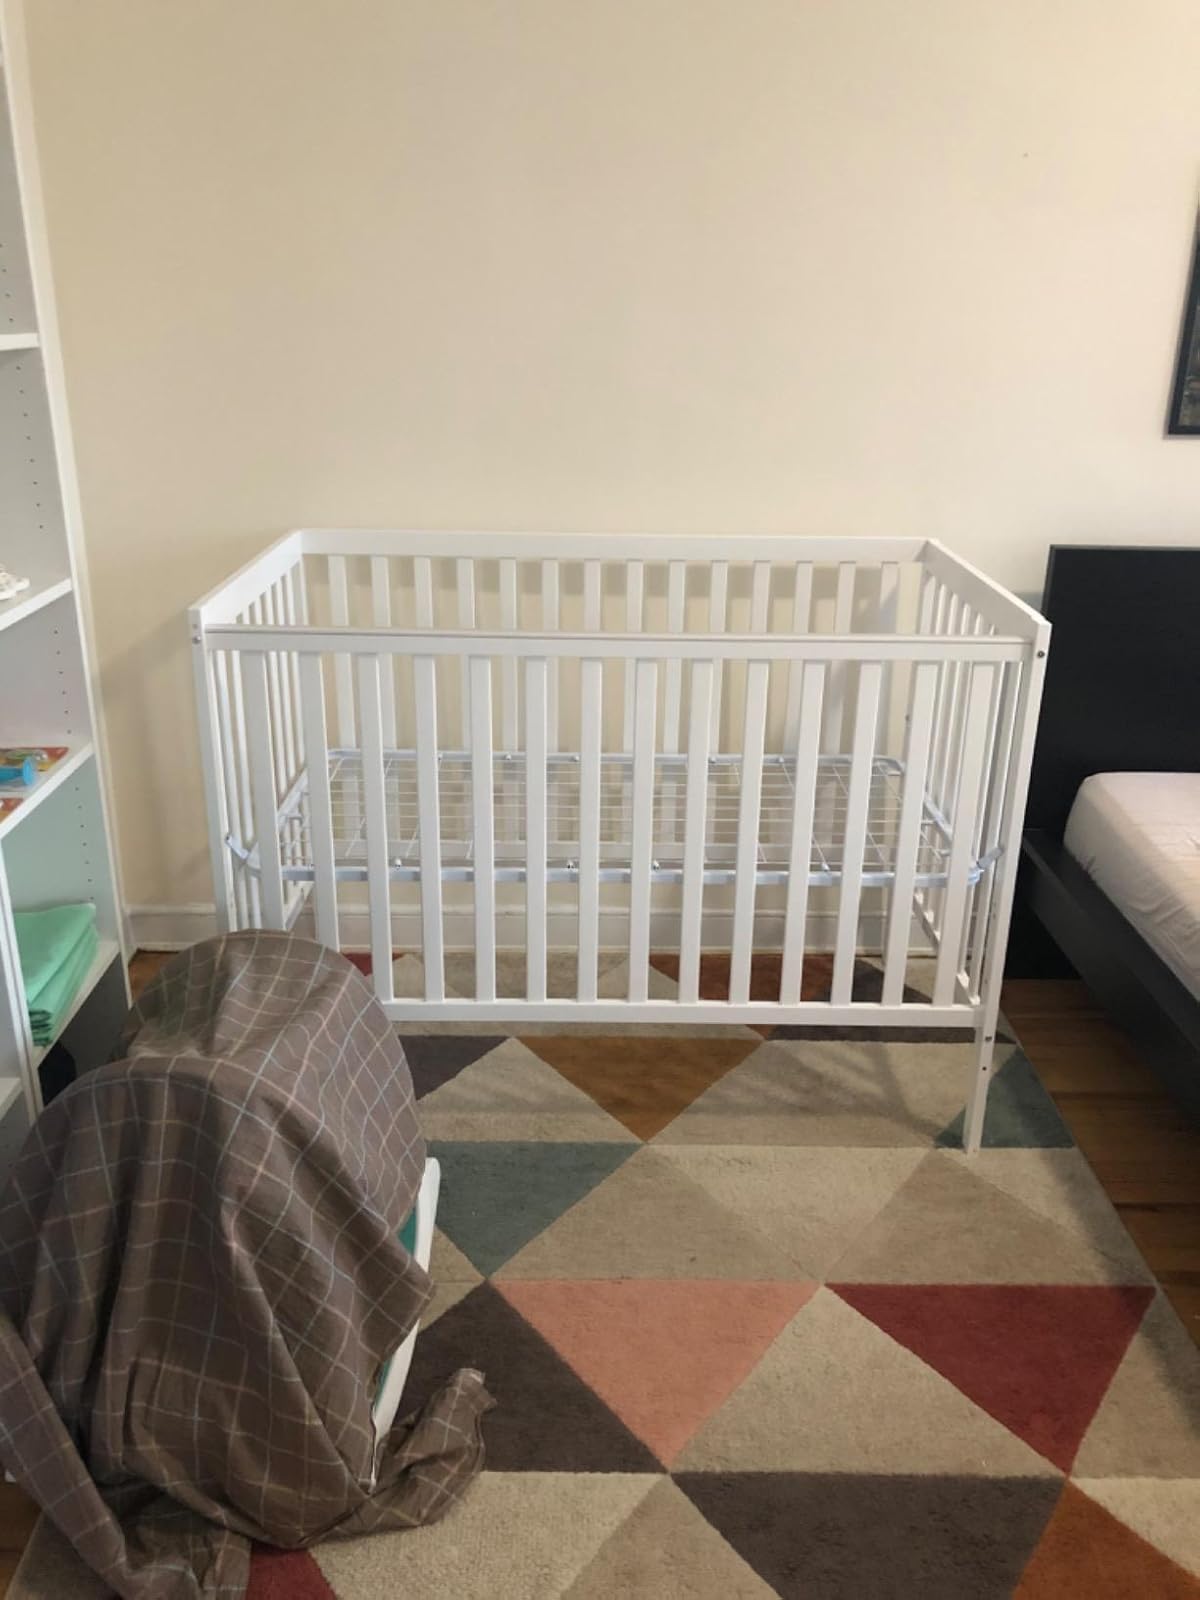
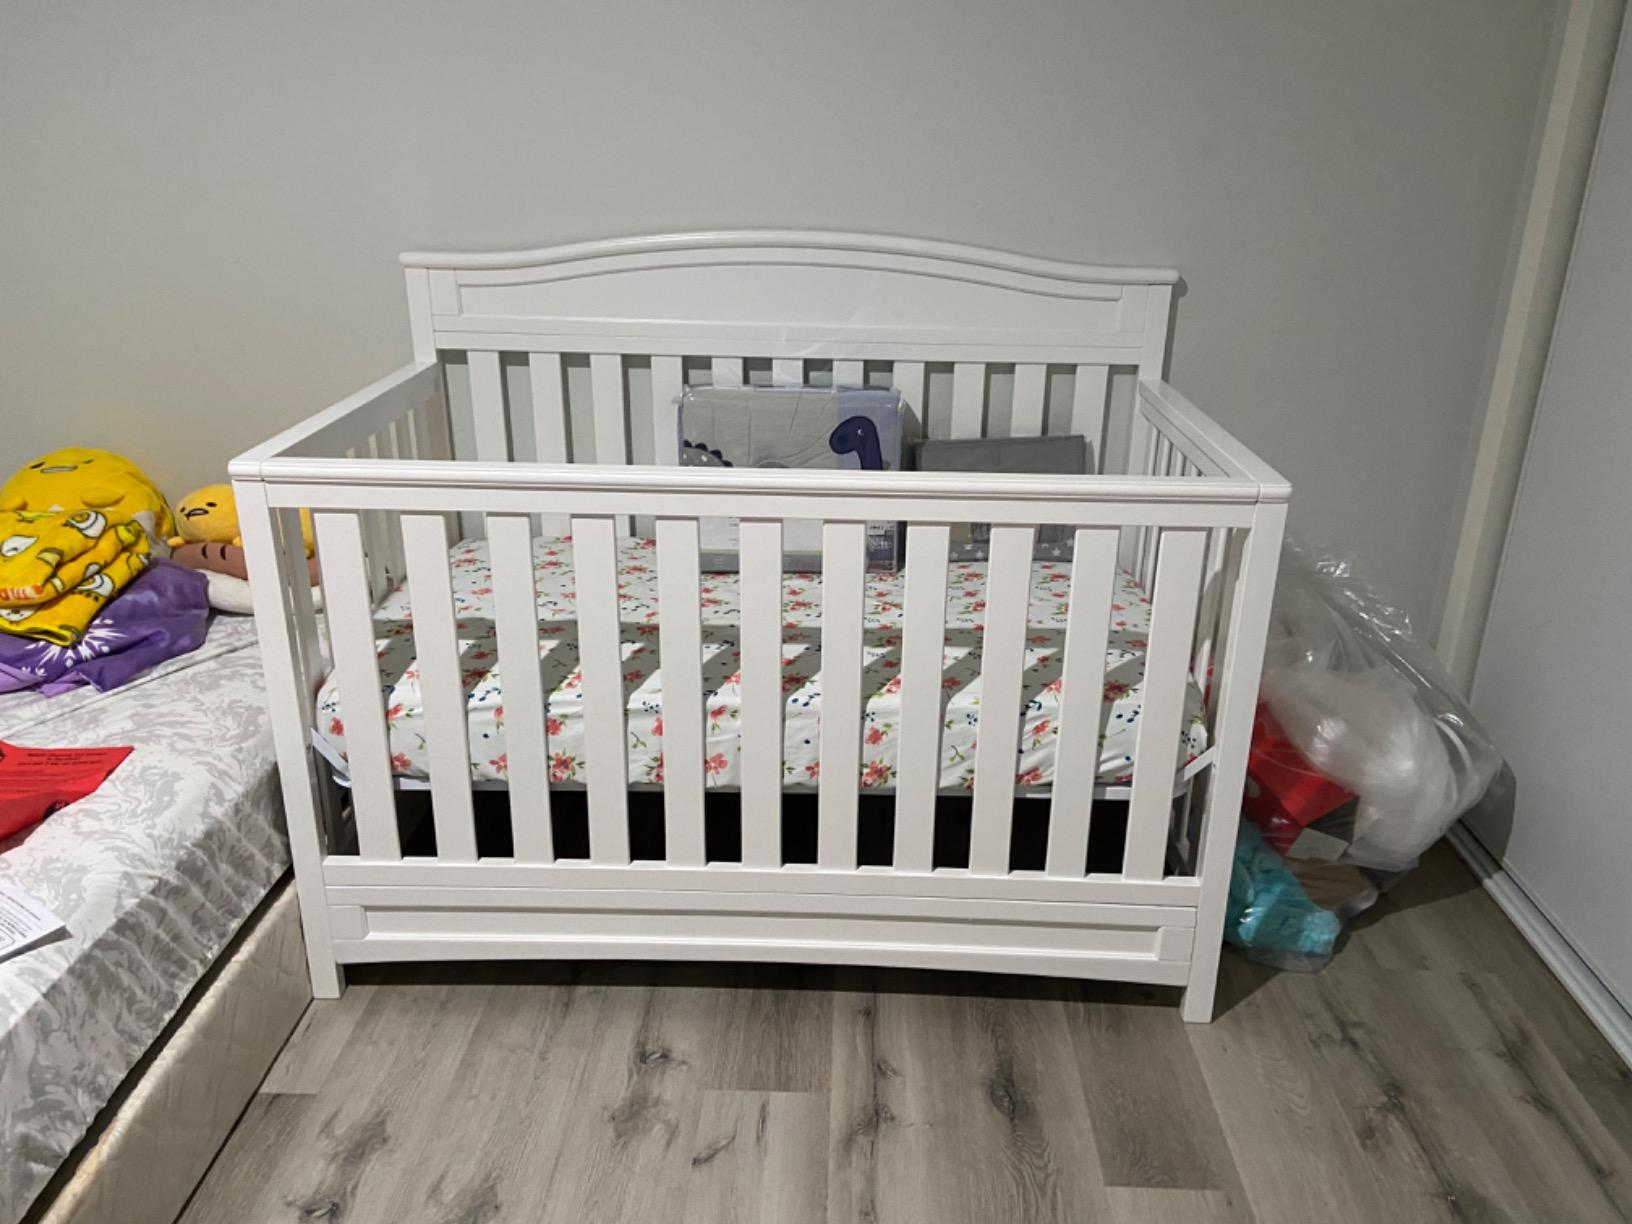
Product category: products_crib
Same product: no